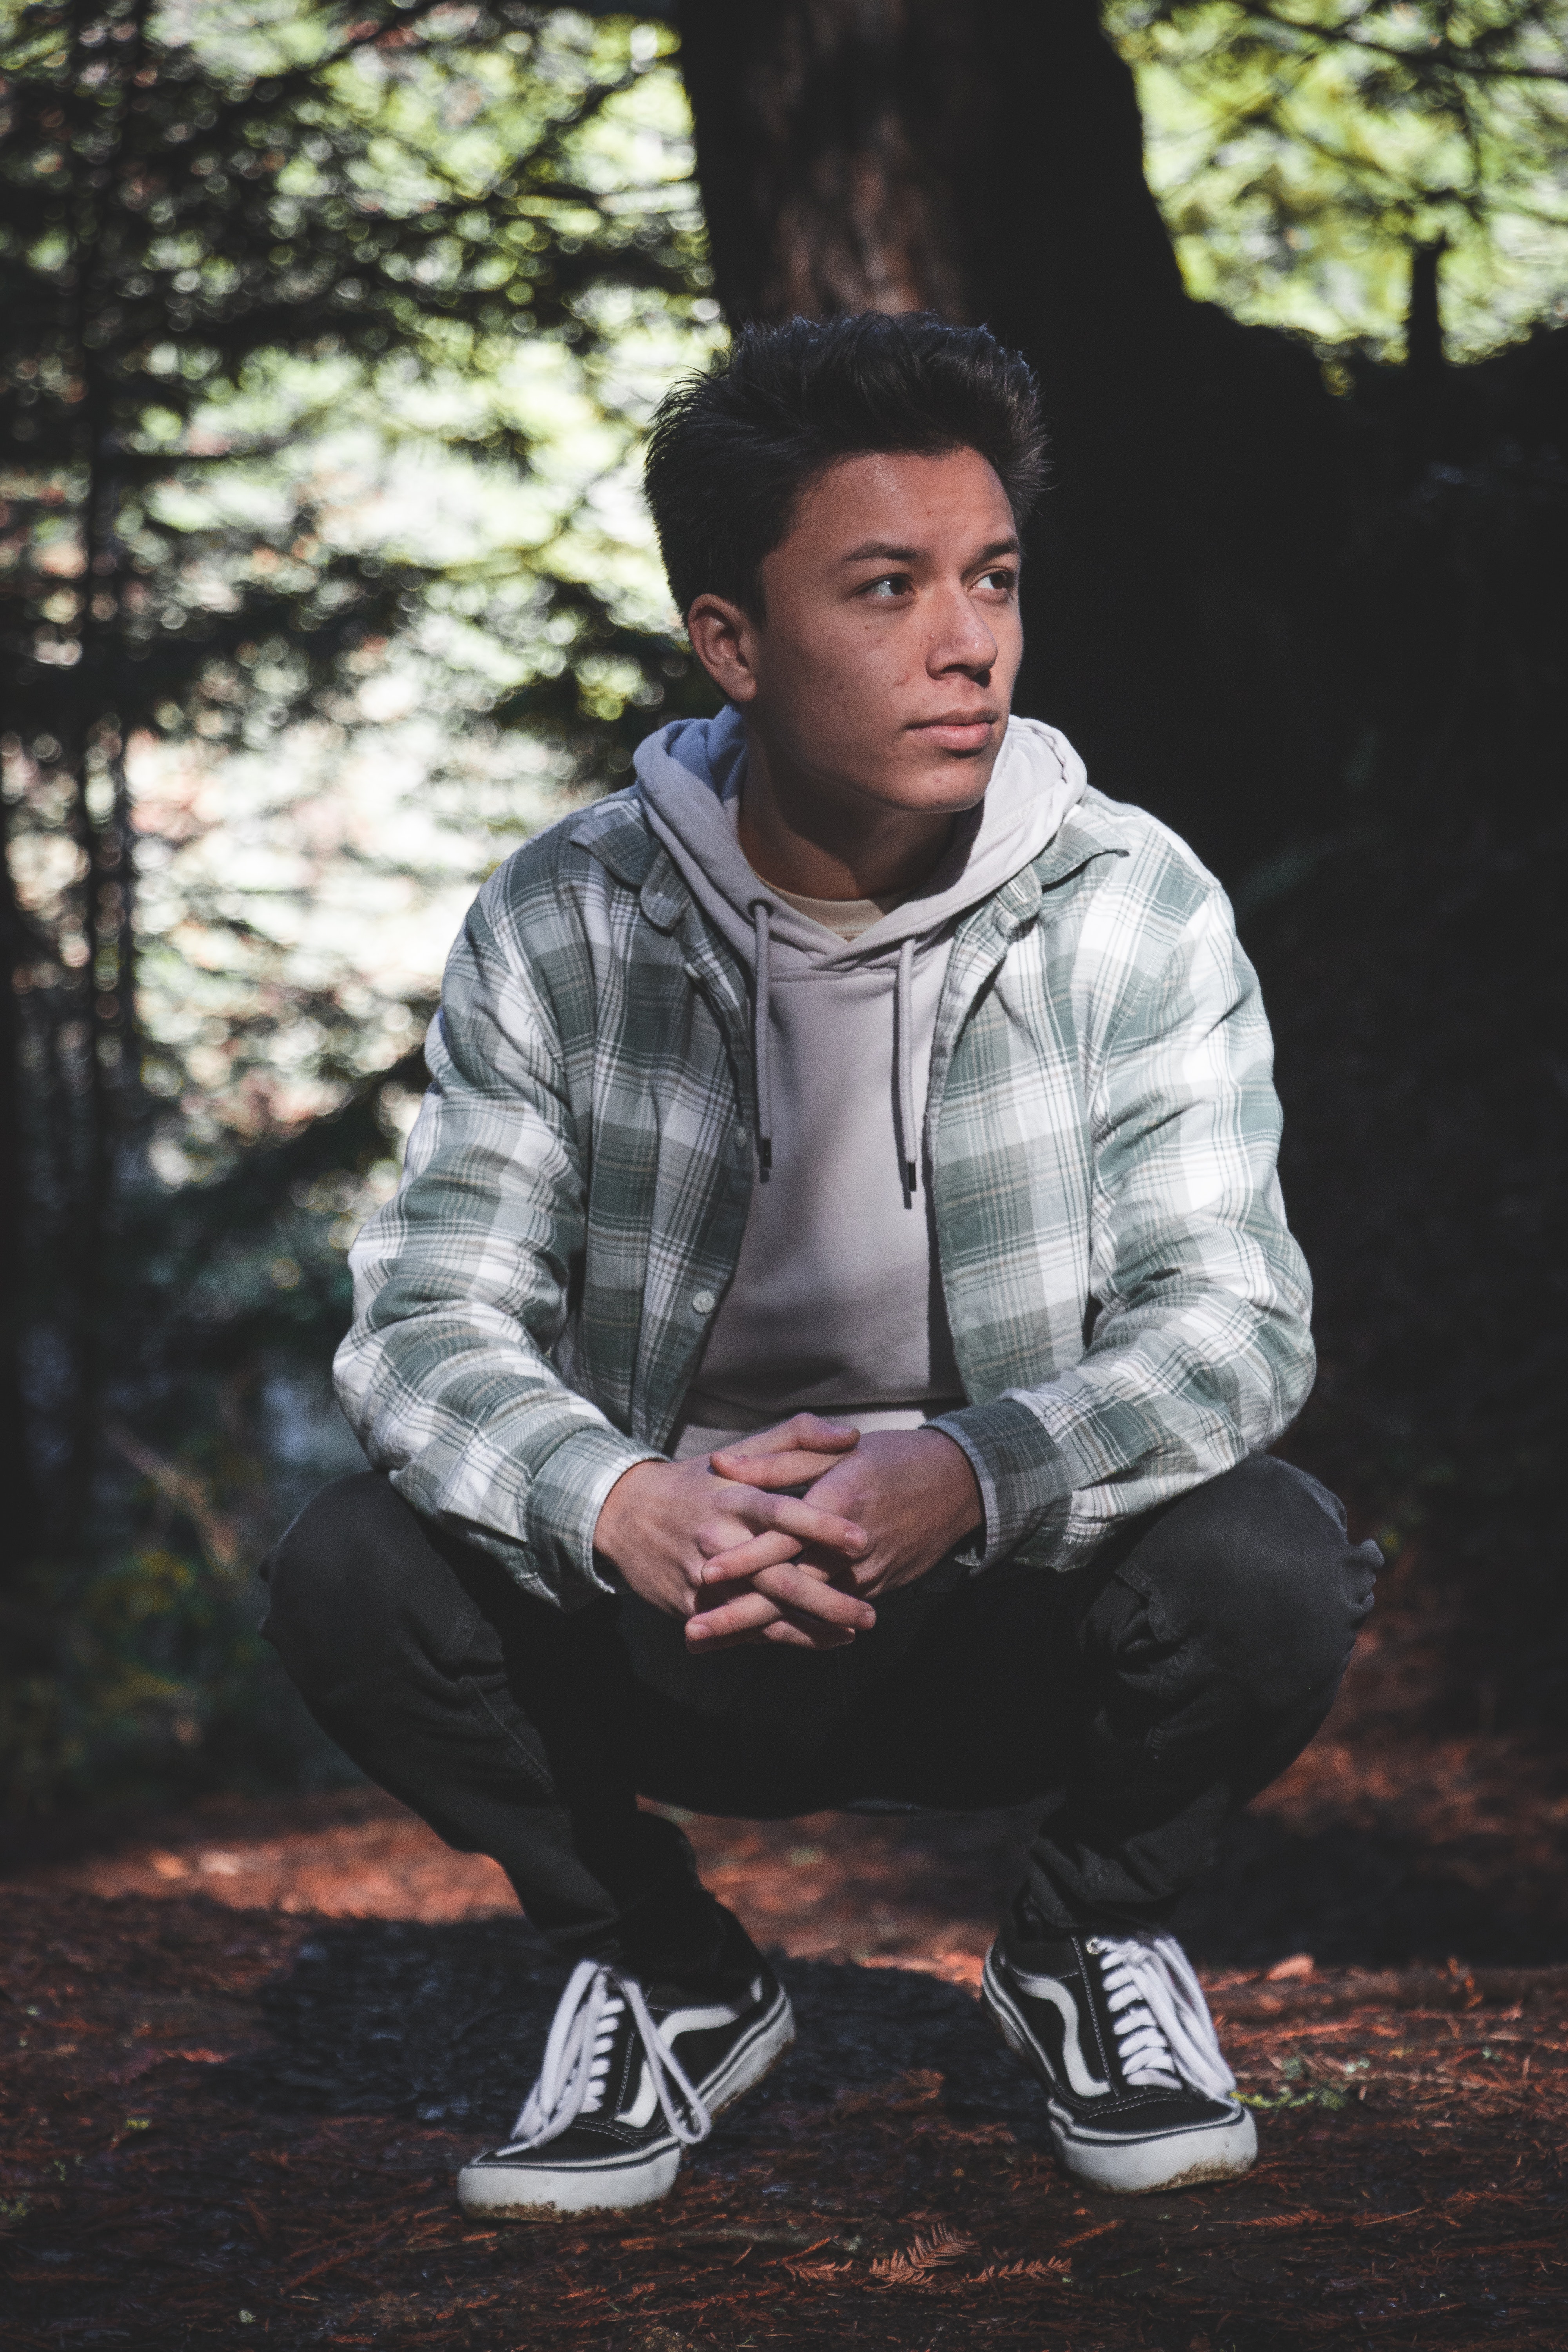
cool, sitting, hoodie, outerwear, photo shoot, fashion, photography, tree, jeans, muscle, model, t shirt, portrait, black hair, jacket, smile, portrait photography